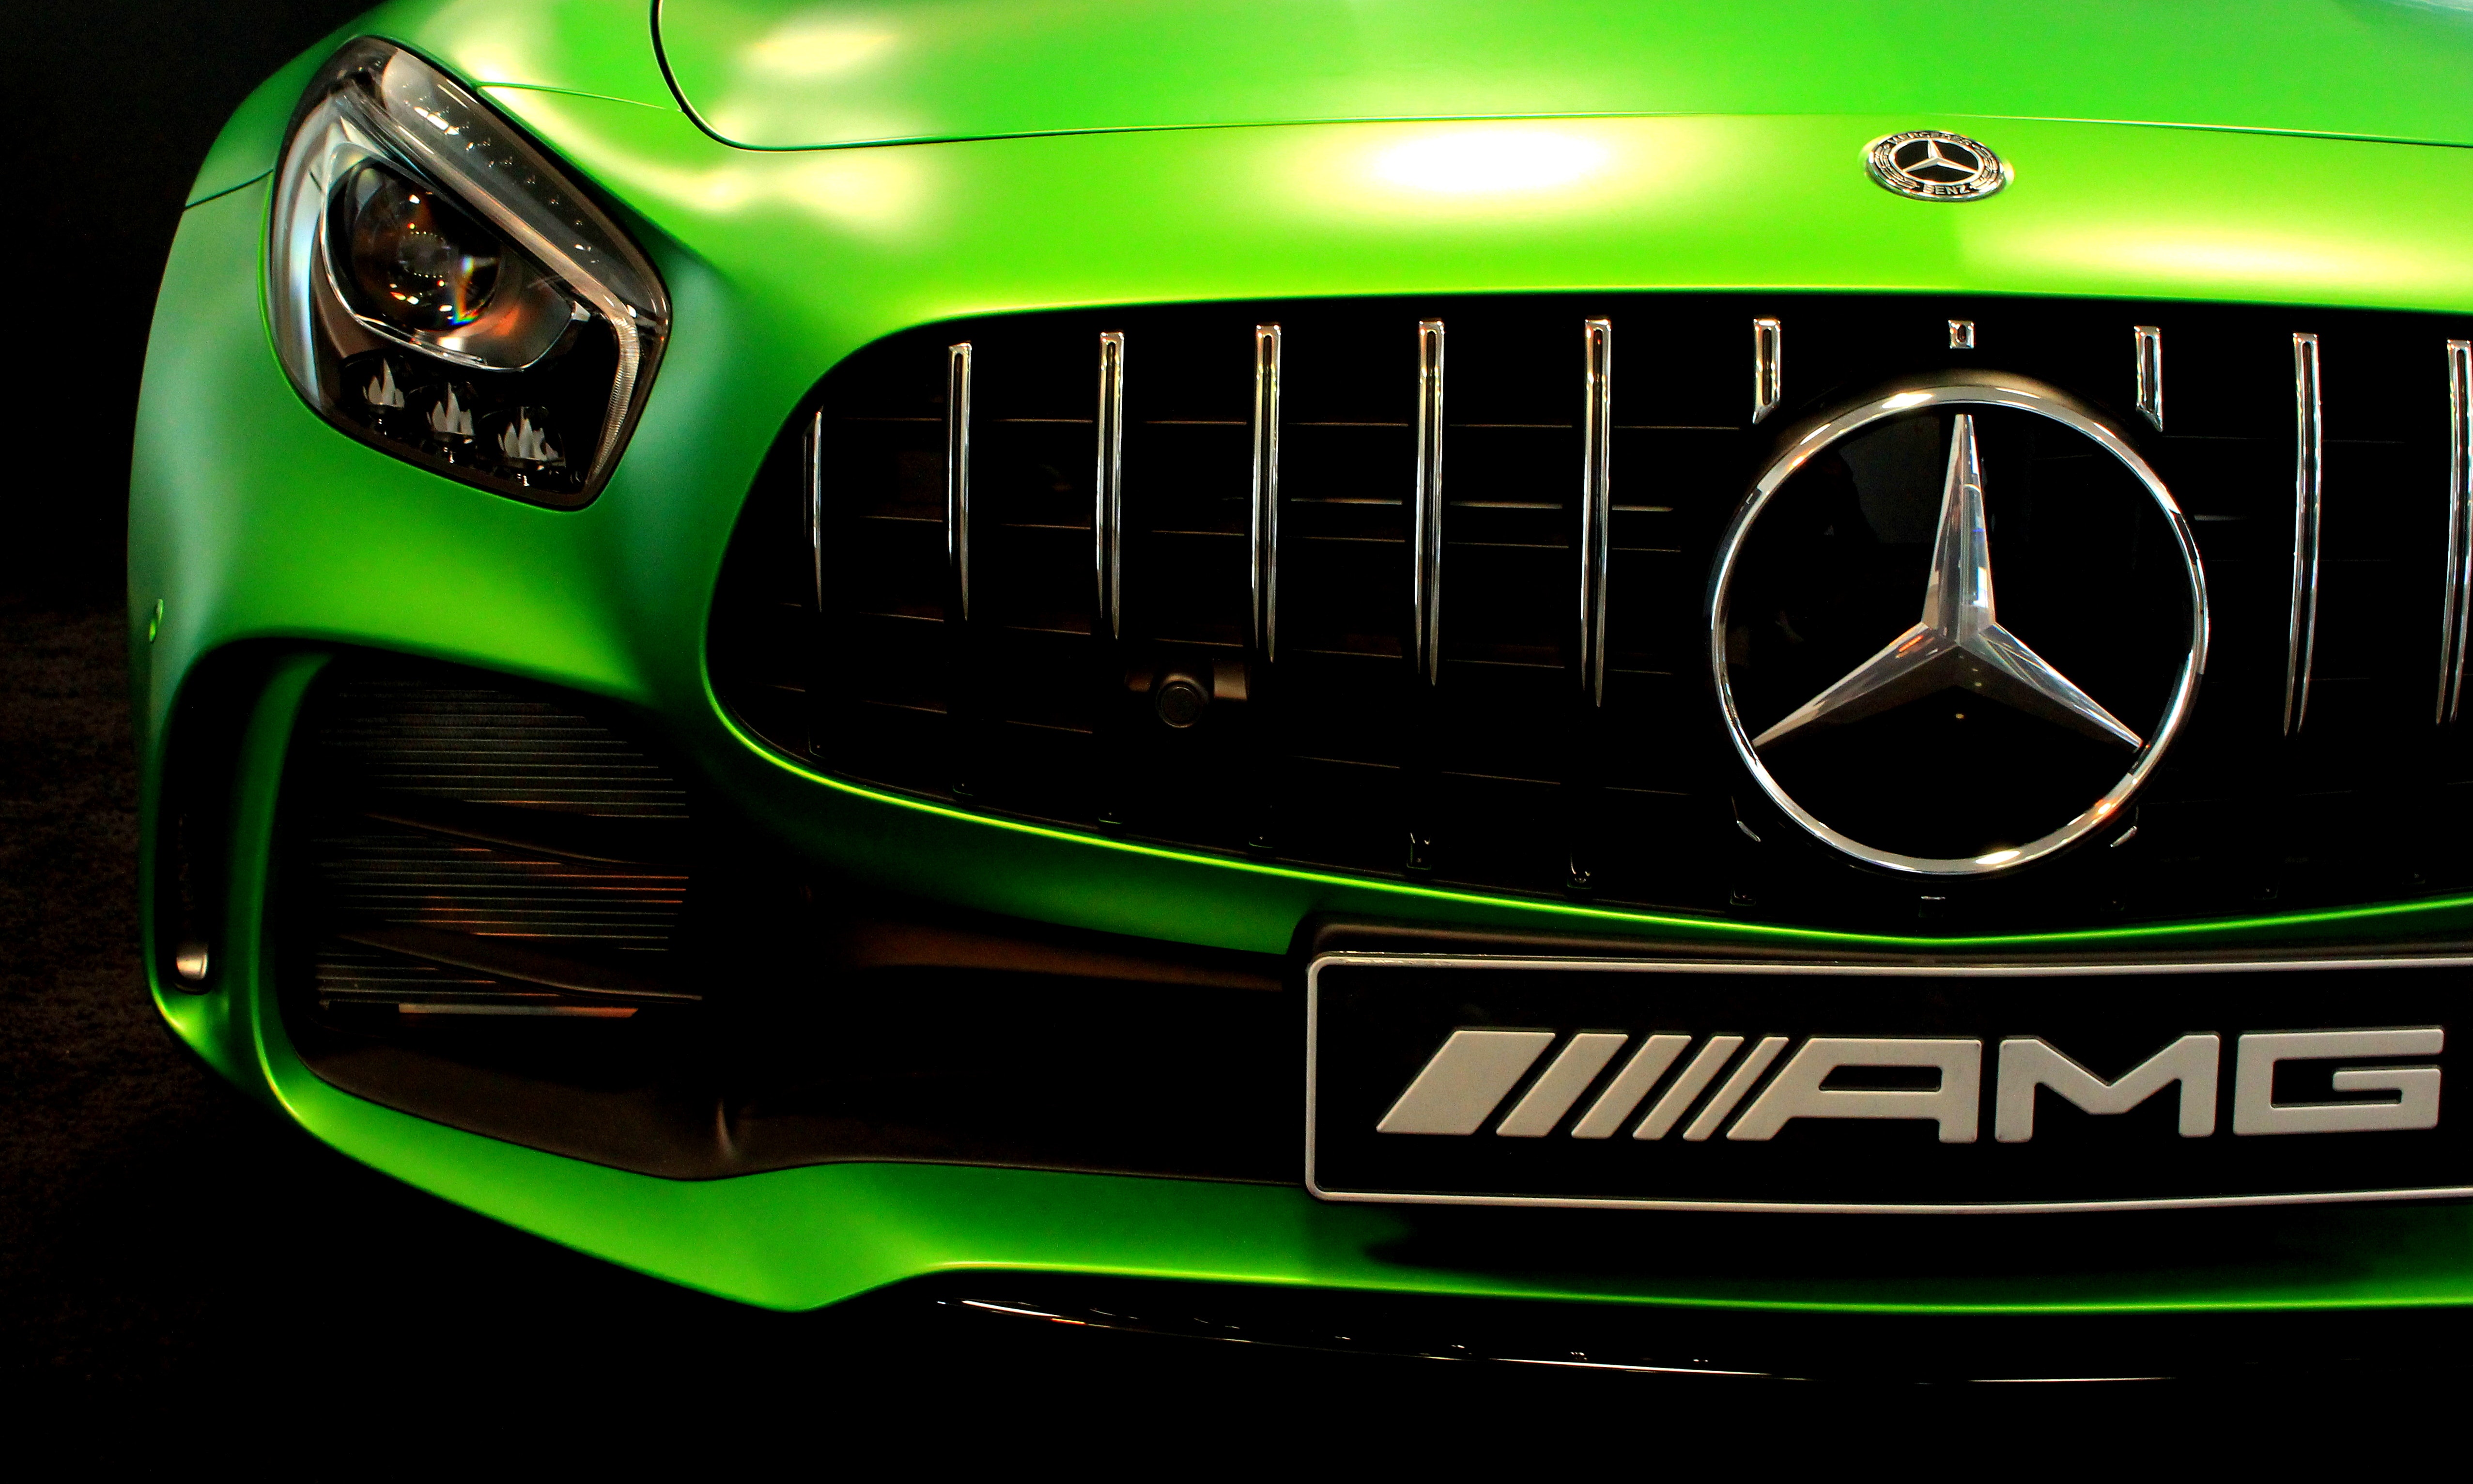
car, motor vehicle, green, yellow, vehicle, automotive design, automotive lighting, bumper, automotive exterior, sports car, technology, performance car, headlamp, city car, grille, computer wallpaper, vehicle registration plate, personal luxury car, brand, wheel, graphics, compact car, custom car, concept car, auto show